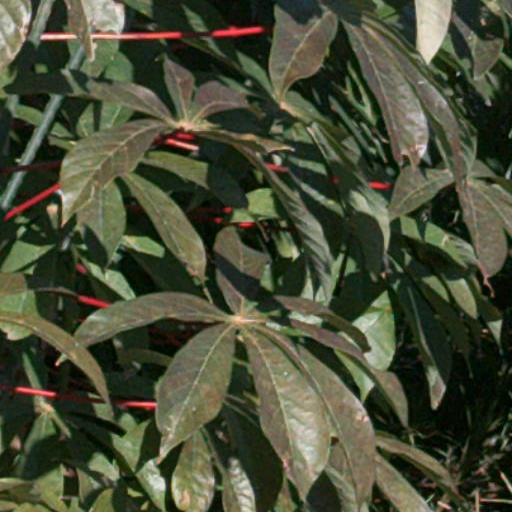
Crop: cassava